The Phantom Tollbooth

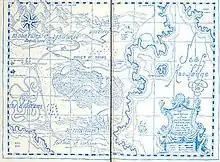
Map drawn by Jules Feiffer to illustrate the book

Milo is a boy bored by the world around him; every activity seems a waste of time. He arrives home from another boring day at school to find a mysterious package. Among its contents are a small tollbooth and a map of "the Lands Beyond", illustrating the Kingdom of Wisdom (which will also guide the reader from its place on the endpapers of the book). Attached to the package is a note "For Milo, who has plenty of time." Warned by an included sign to have his destination in mind, he decides without much thought to go to Dictionopolis, assuming this is a pretend game to be played on the floor of his room. He maneuvers through the tollbooth in his electric toy car and instantly finds himself driving on a road that is clearly not in his city apartment.